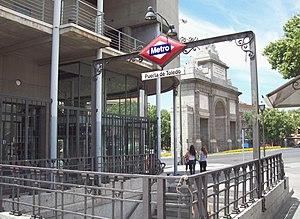
Puerta de Toledo est une station de la ligne 5 du métro de Madrid, en Espagne.